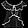
Label: Shirt